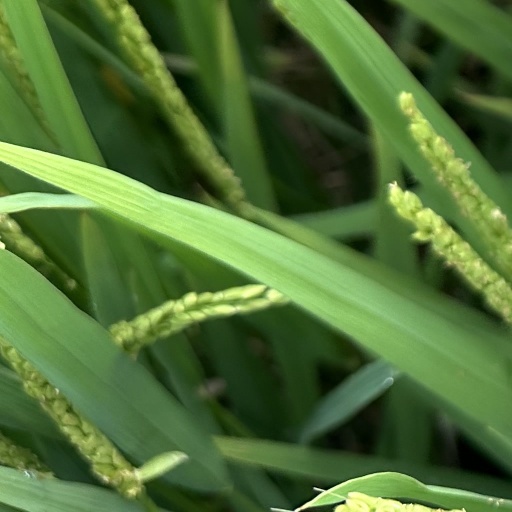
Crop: rice